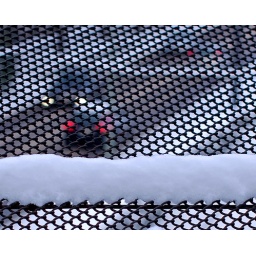
Three cars in the snow seen from a railway bridge over the river Main in Frankfurt.